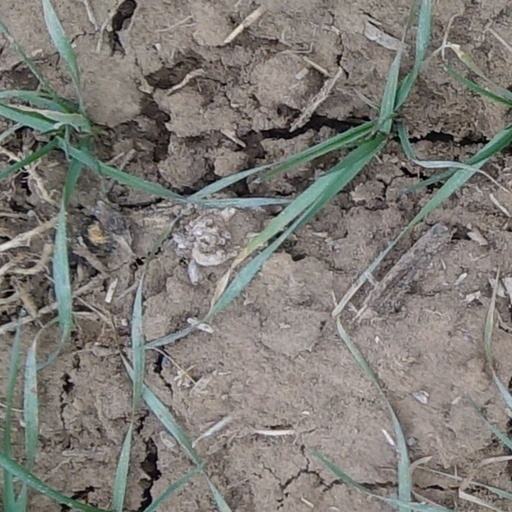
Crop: wheat